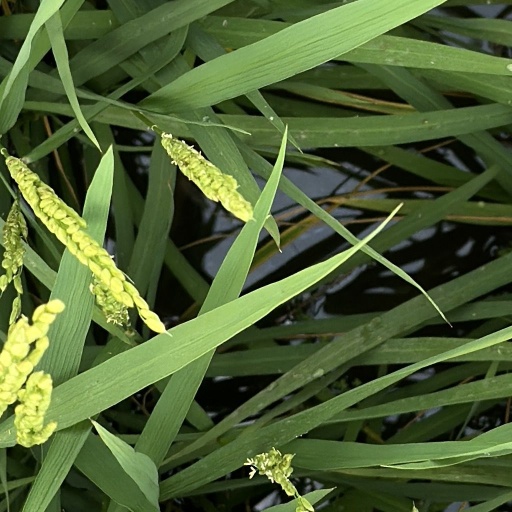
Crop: rice